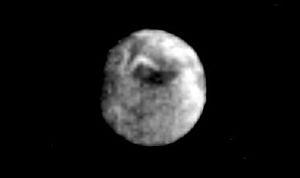
Miranda, également connue sous le nom d'Uranus V, est un satellite naturel d'Uranus. Cette lune fut découverte en 1948 par Gerard Kuiper. Elle porte le nom de Miranda, la fille du magicien Prospero qui apparaît dans la tragi-comédie La Tempête de William Shakespeare. Miranda n'a été approchée qu'une seule fois, par la sonde Voyager 2 en janvier 1986. De tous les satellites naturels d'Uranus, Miranda est celui dont la sonde a fait les meilleures images. Néanmoins, durant le survol de la sonde, l'hémisphère nord était plongé dans la nuit ; les observations se sont donc limitées à l'hémisphère sud.